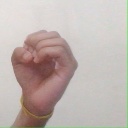
अक्षर: ऊ